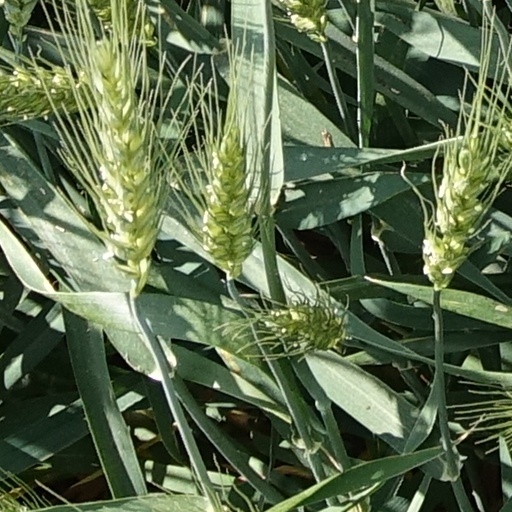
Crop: wheat